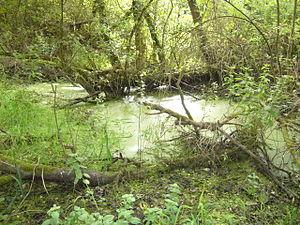
Marécage dans la Petite Amazonie nantaise.
Star Wars Episode I : Le Nouveau Monde Gungan est un jeu de simulation et de stratégie se déroulant dans l'univers Star Wars développé par Lucas Learning, édité par LucasArts et distribué par Ubisoft, sorti le 24 mai 1999 sur Macintosh et Windows. Il s'agit du deuxième jeu développé par ce studio après Star Wars: Droid Works, sorti l'année précédente.
La Petite Amazonie de Nantes est un espace humide et sauvage situé sur l'ancienne Prairie de Mauves à Nantes, à proximité de la HLM de Malakoff et non loin de la gare de Nantes. La « Petite Amazonie » possède une biodiversité d'une grande richesse pour un site en milieu urbain. Elle est une Zone naturelle d'intérêt écologique, faunistique et floristique et la première zone naturelle urbaine inscrite dans le périmètre Natura 2000, sous le nom de Zone humide de Malakoff.